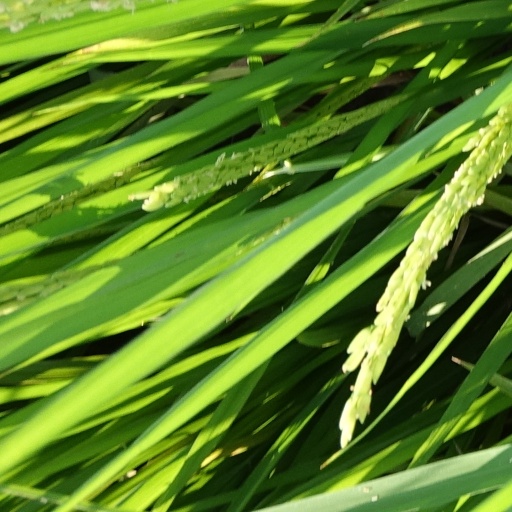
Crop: rice